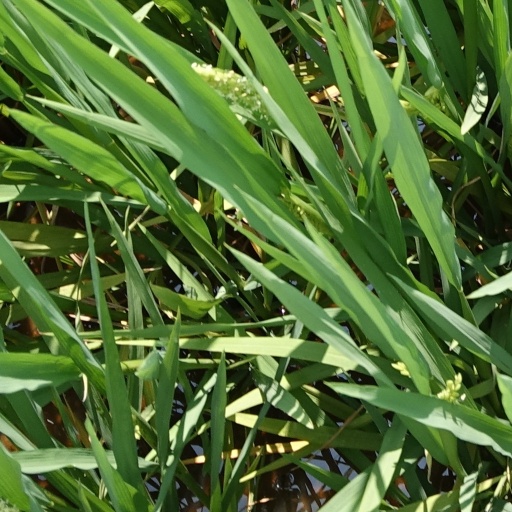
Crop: rice